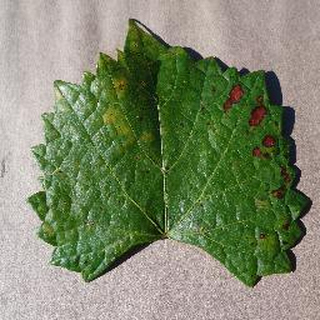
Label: grape_esca_black_measles